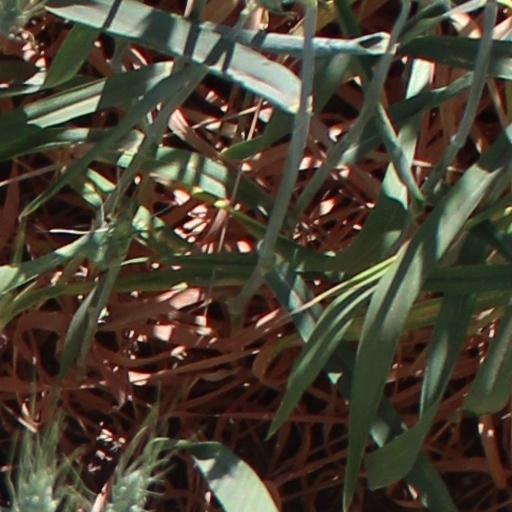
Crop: wheat